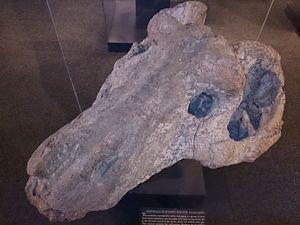
Les Anteosaurinae forment une sous-famille éteinte de grands thérapsides dinocéphales carnivores qui ont vécu durant une partie du Permien moyen, au Wordien et au Capitanien, soit il y a environ entre 268,8 à 259,8 millions d'années, en Russie, Chine et Afrique du Sud.
Anteosaurus est un genre éteint de synapsides carnivores de l'ordre des thérapsides et du sous-ordre des dinocéphales. Il appartient à la famille des Anteosauridae. Il a vécu durant la fin du Permien moyen, au Capitanien, soit il y a environ entre 265,1 à 259,8 millions d'années. Ses fossiles, constitués d'une trentaine de crânes ont été découverts dans le désert du Karoo en Afrique du Sud.